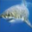
Label: shark